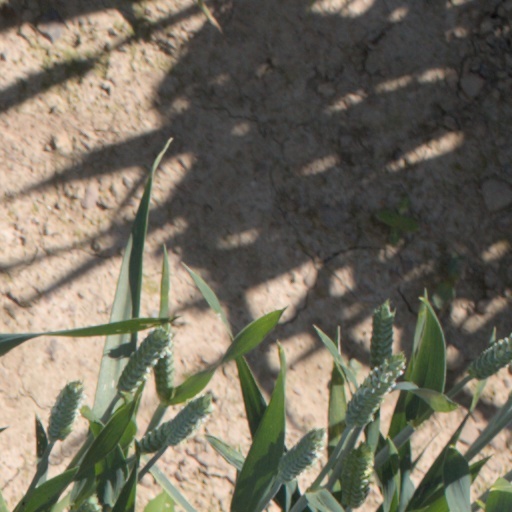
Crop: wheat